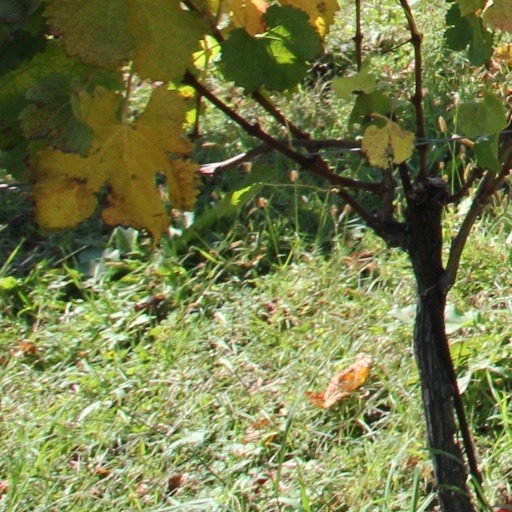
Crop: grape